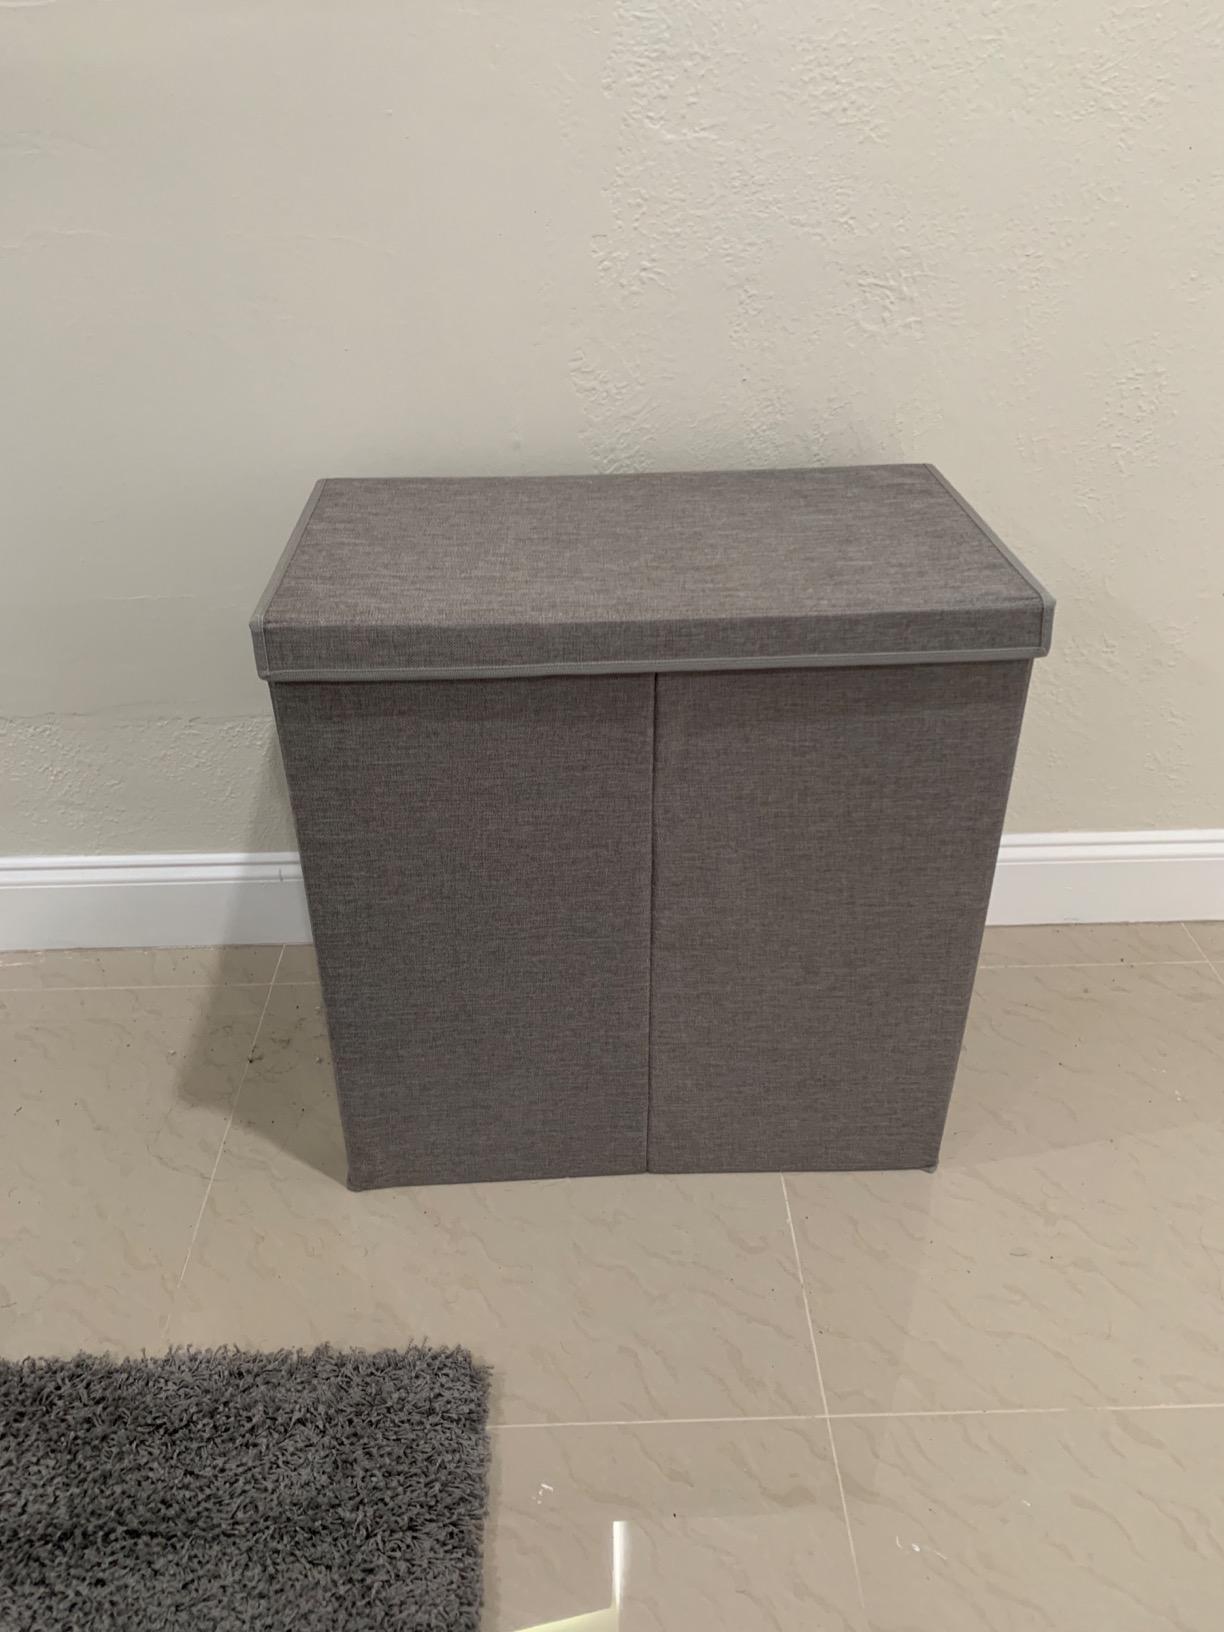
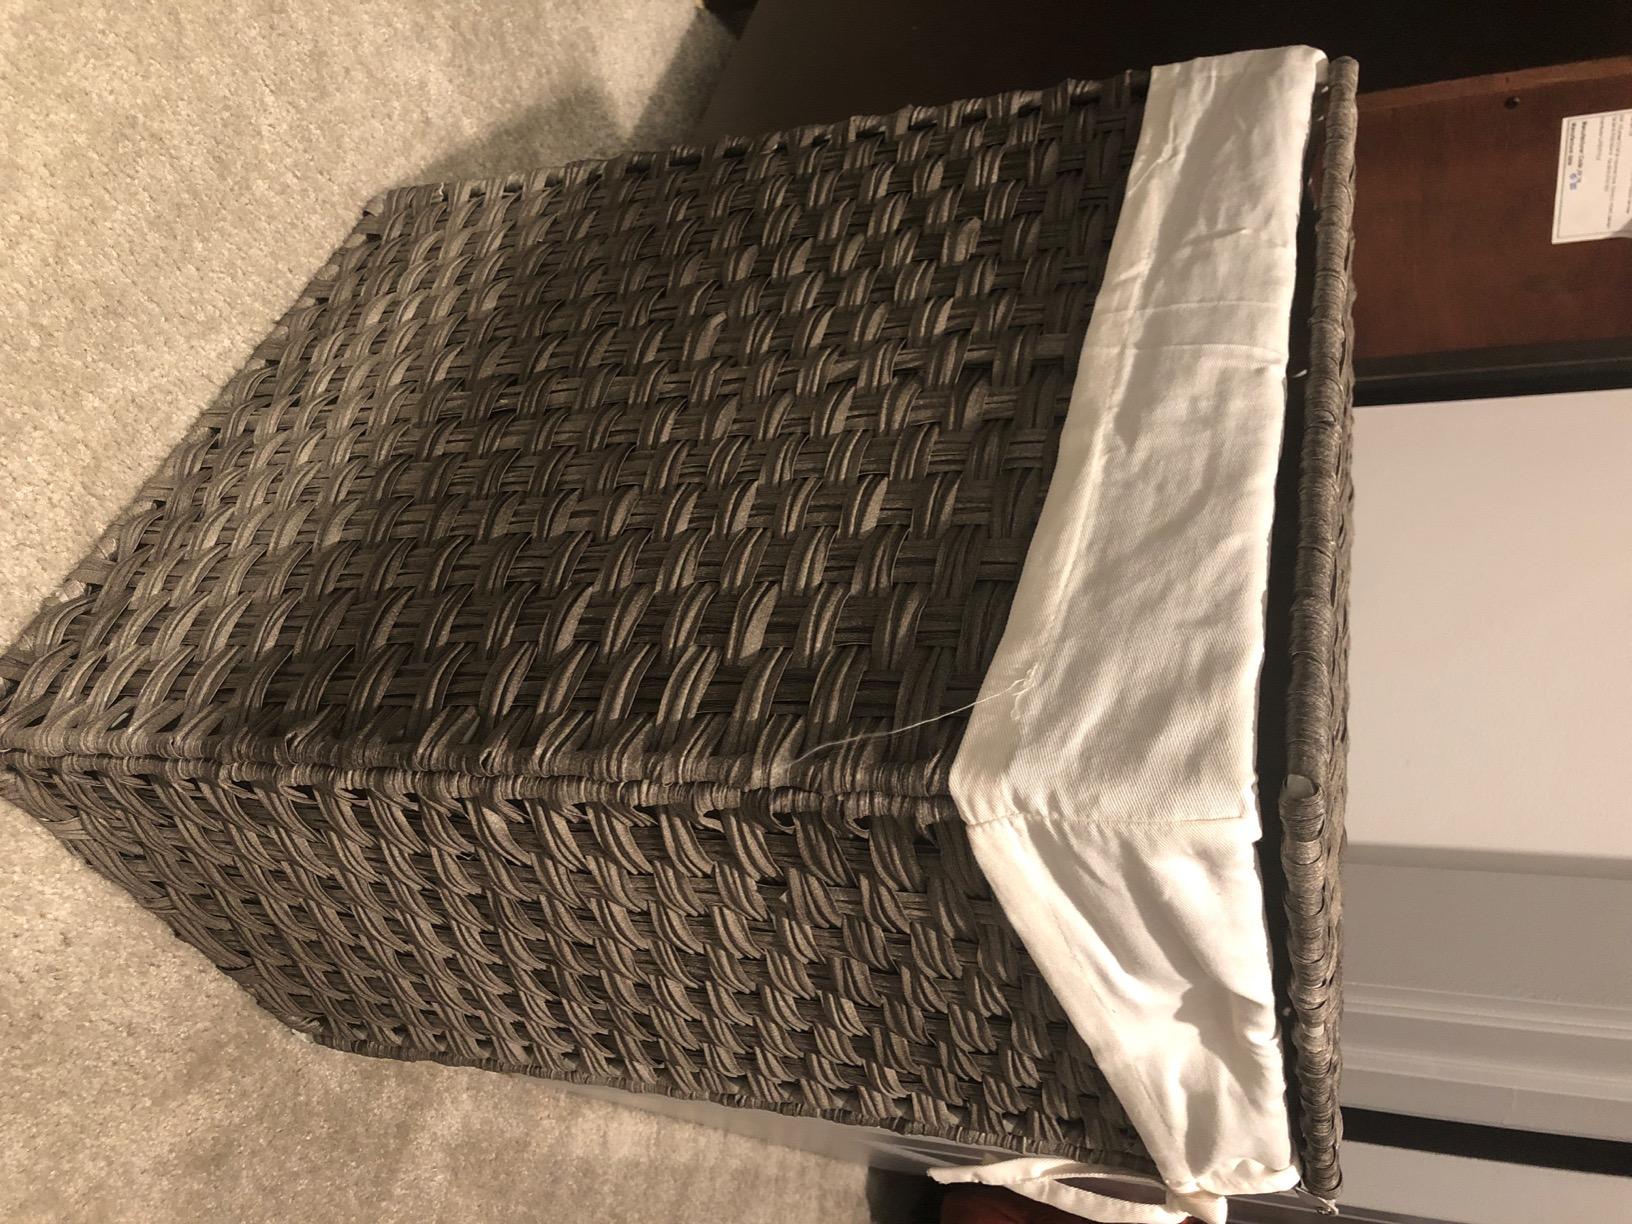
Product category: items_hamper
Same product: no